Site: brandenburg
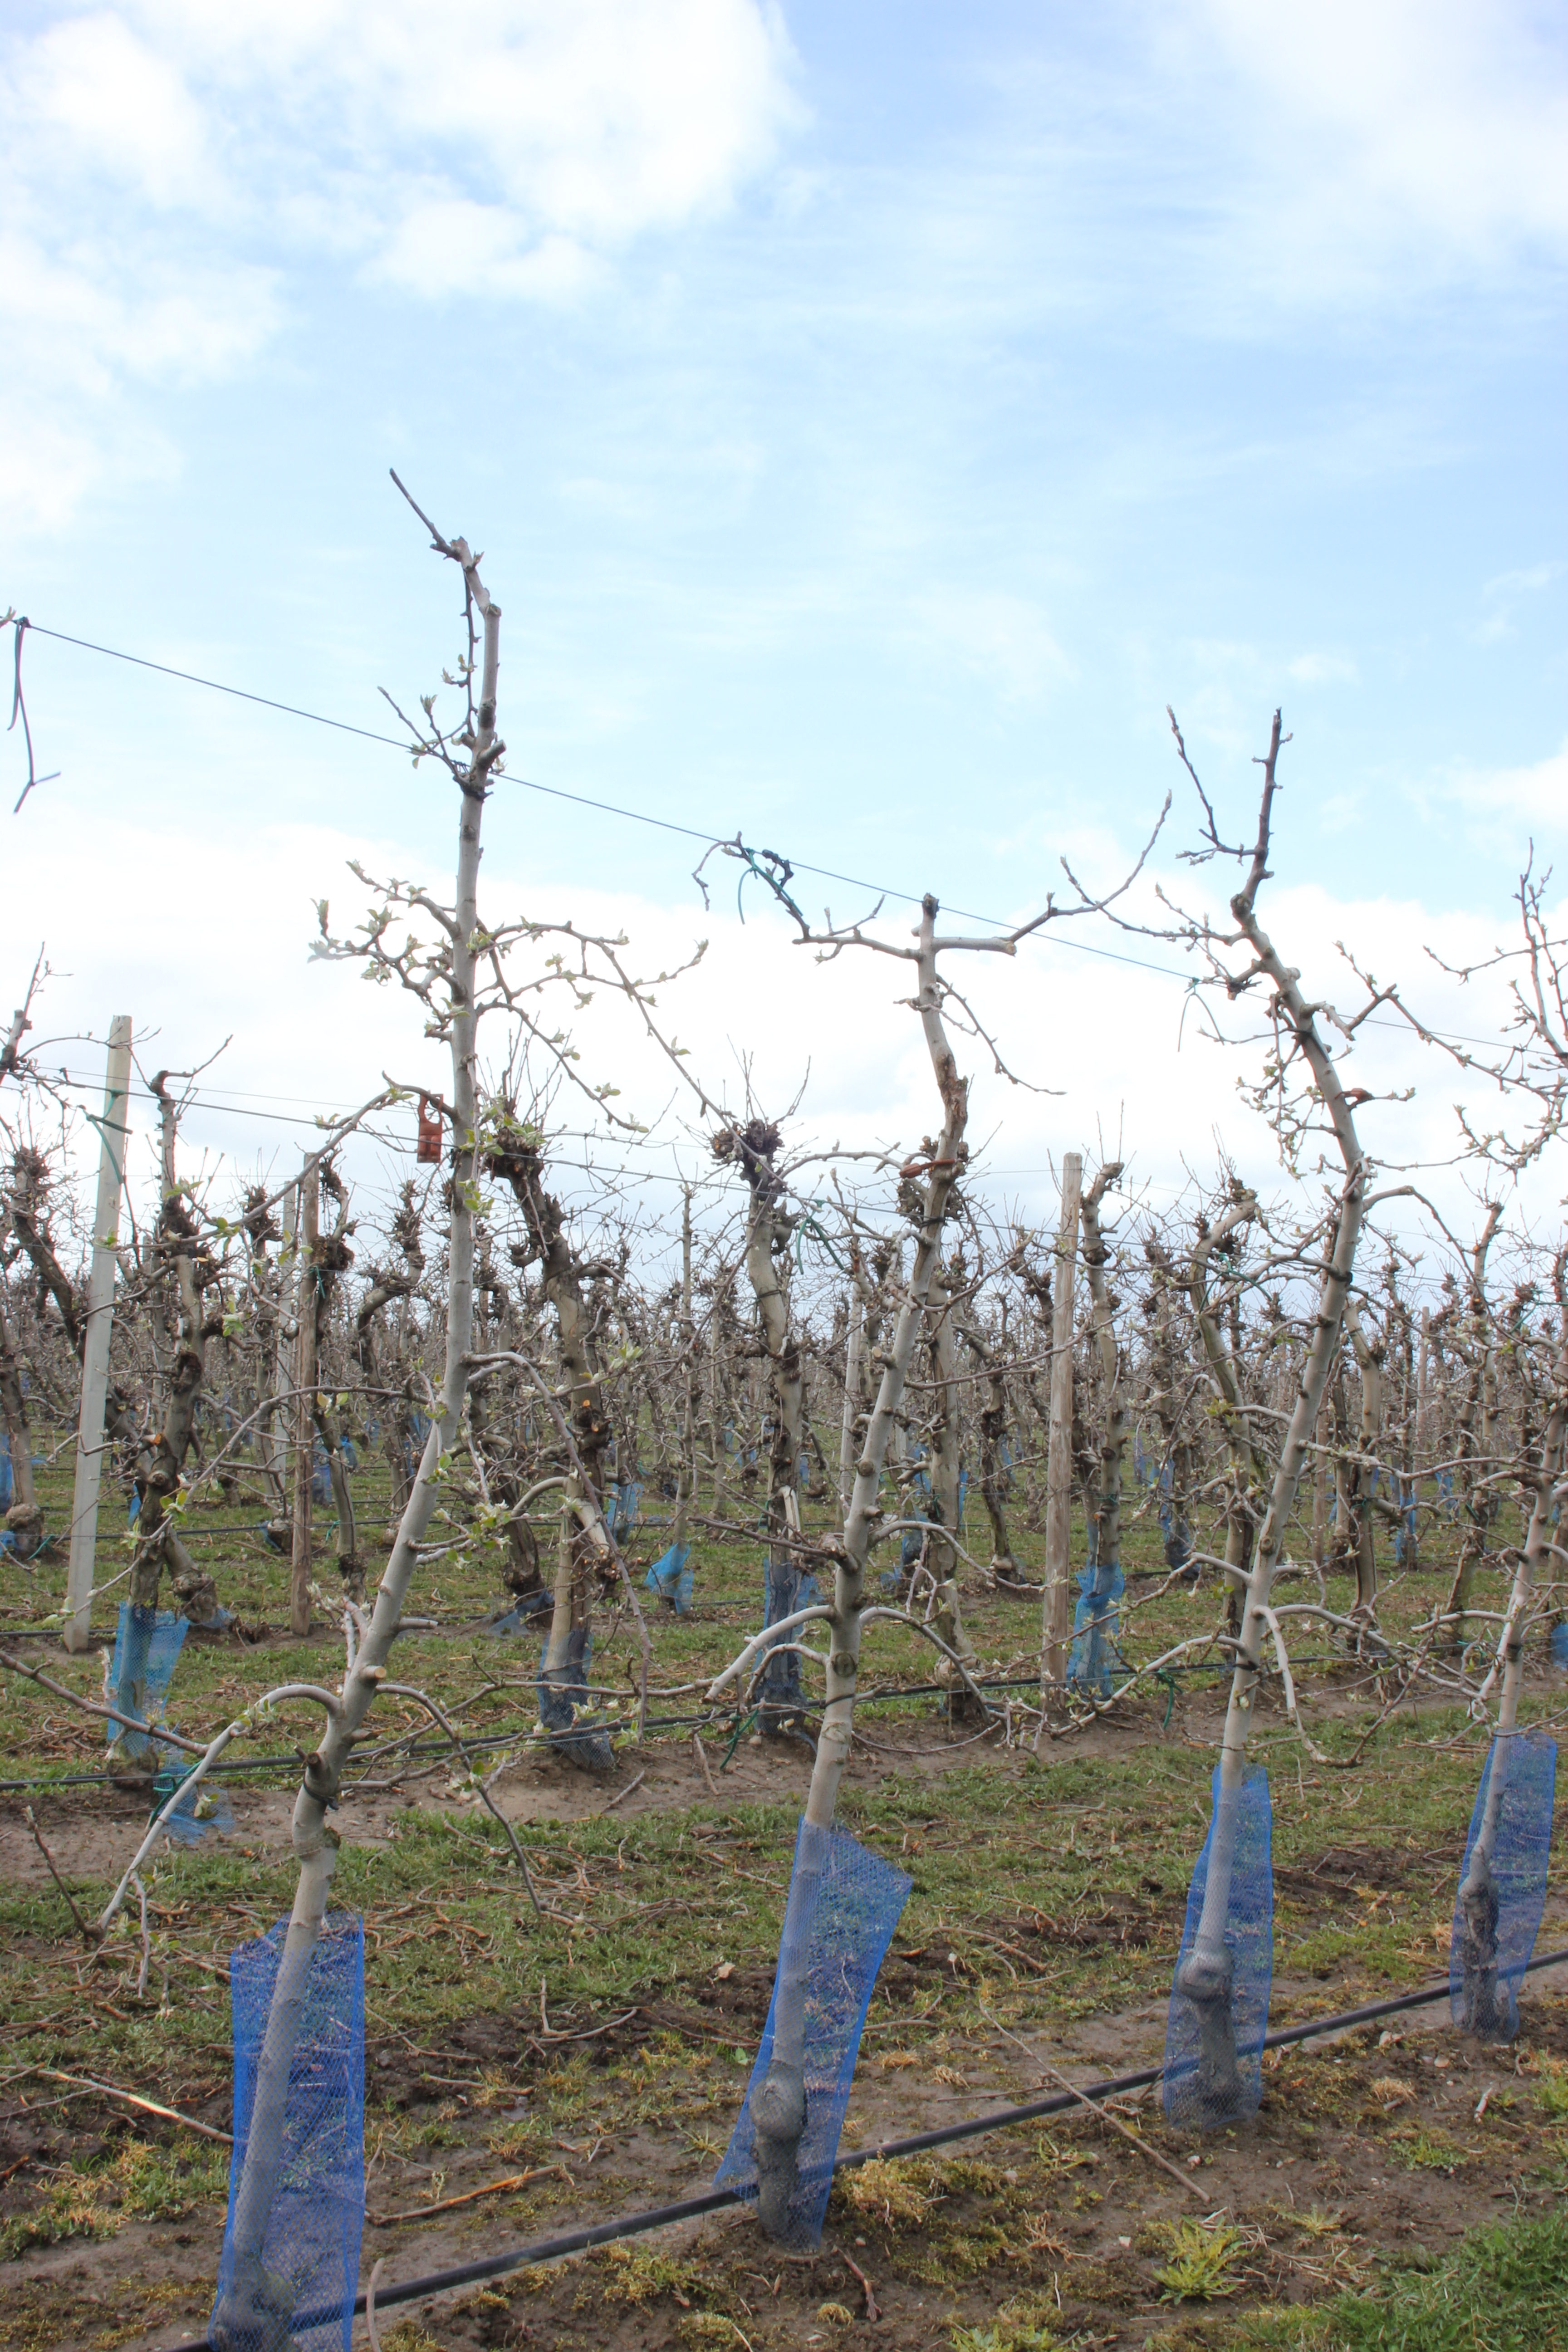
Growth stage (BBCH 55): Inflorescence emergence